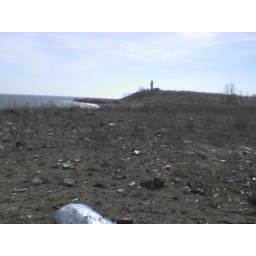
With that small lighthouse on the hill in the backgroun